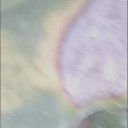
Label: Leaf_rust